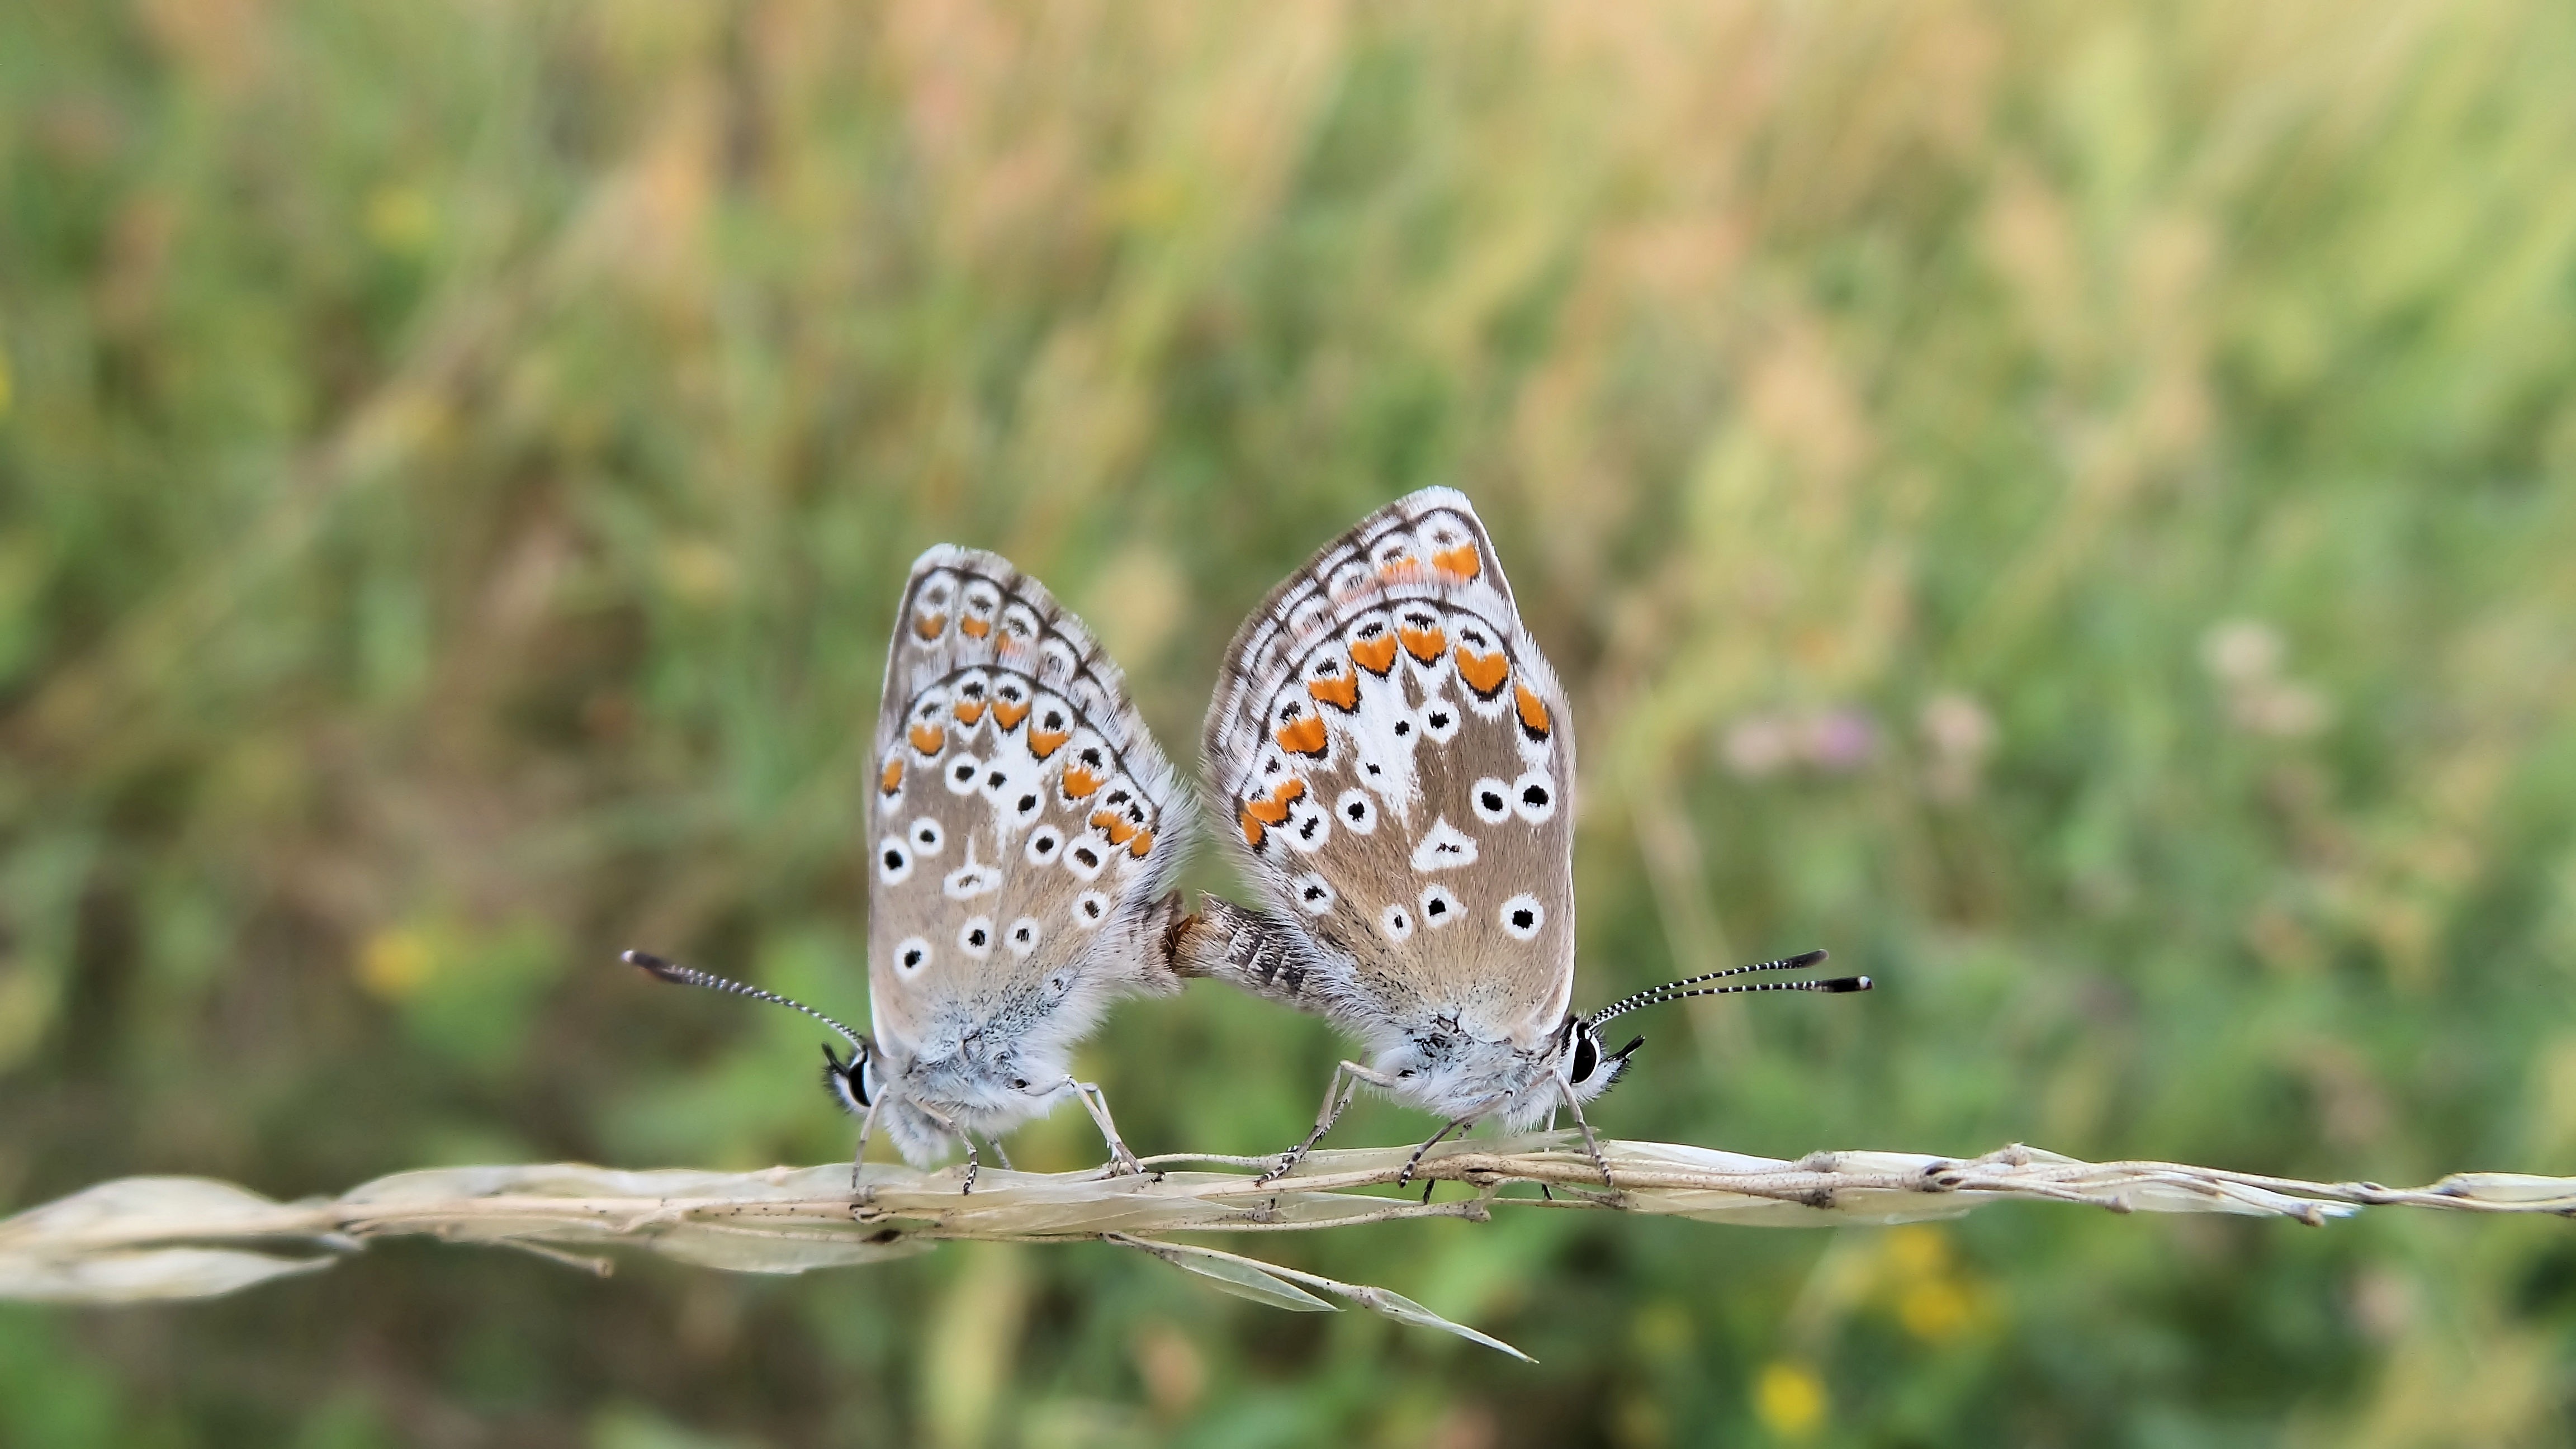
nature, grass, meadow, prairie, flower, wildlife, insect, butterfly, close, fauna, invertebrate, close up, monarch butterfly, butterflies, macro photography, arthropod, pollinator, moths and butterflies, lycaenid